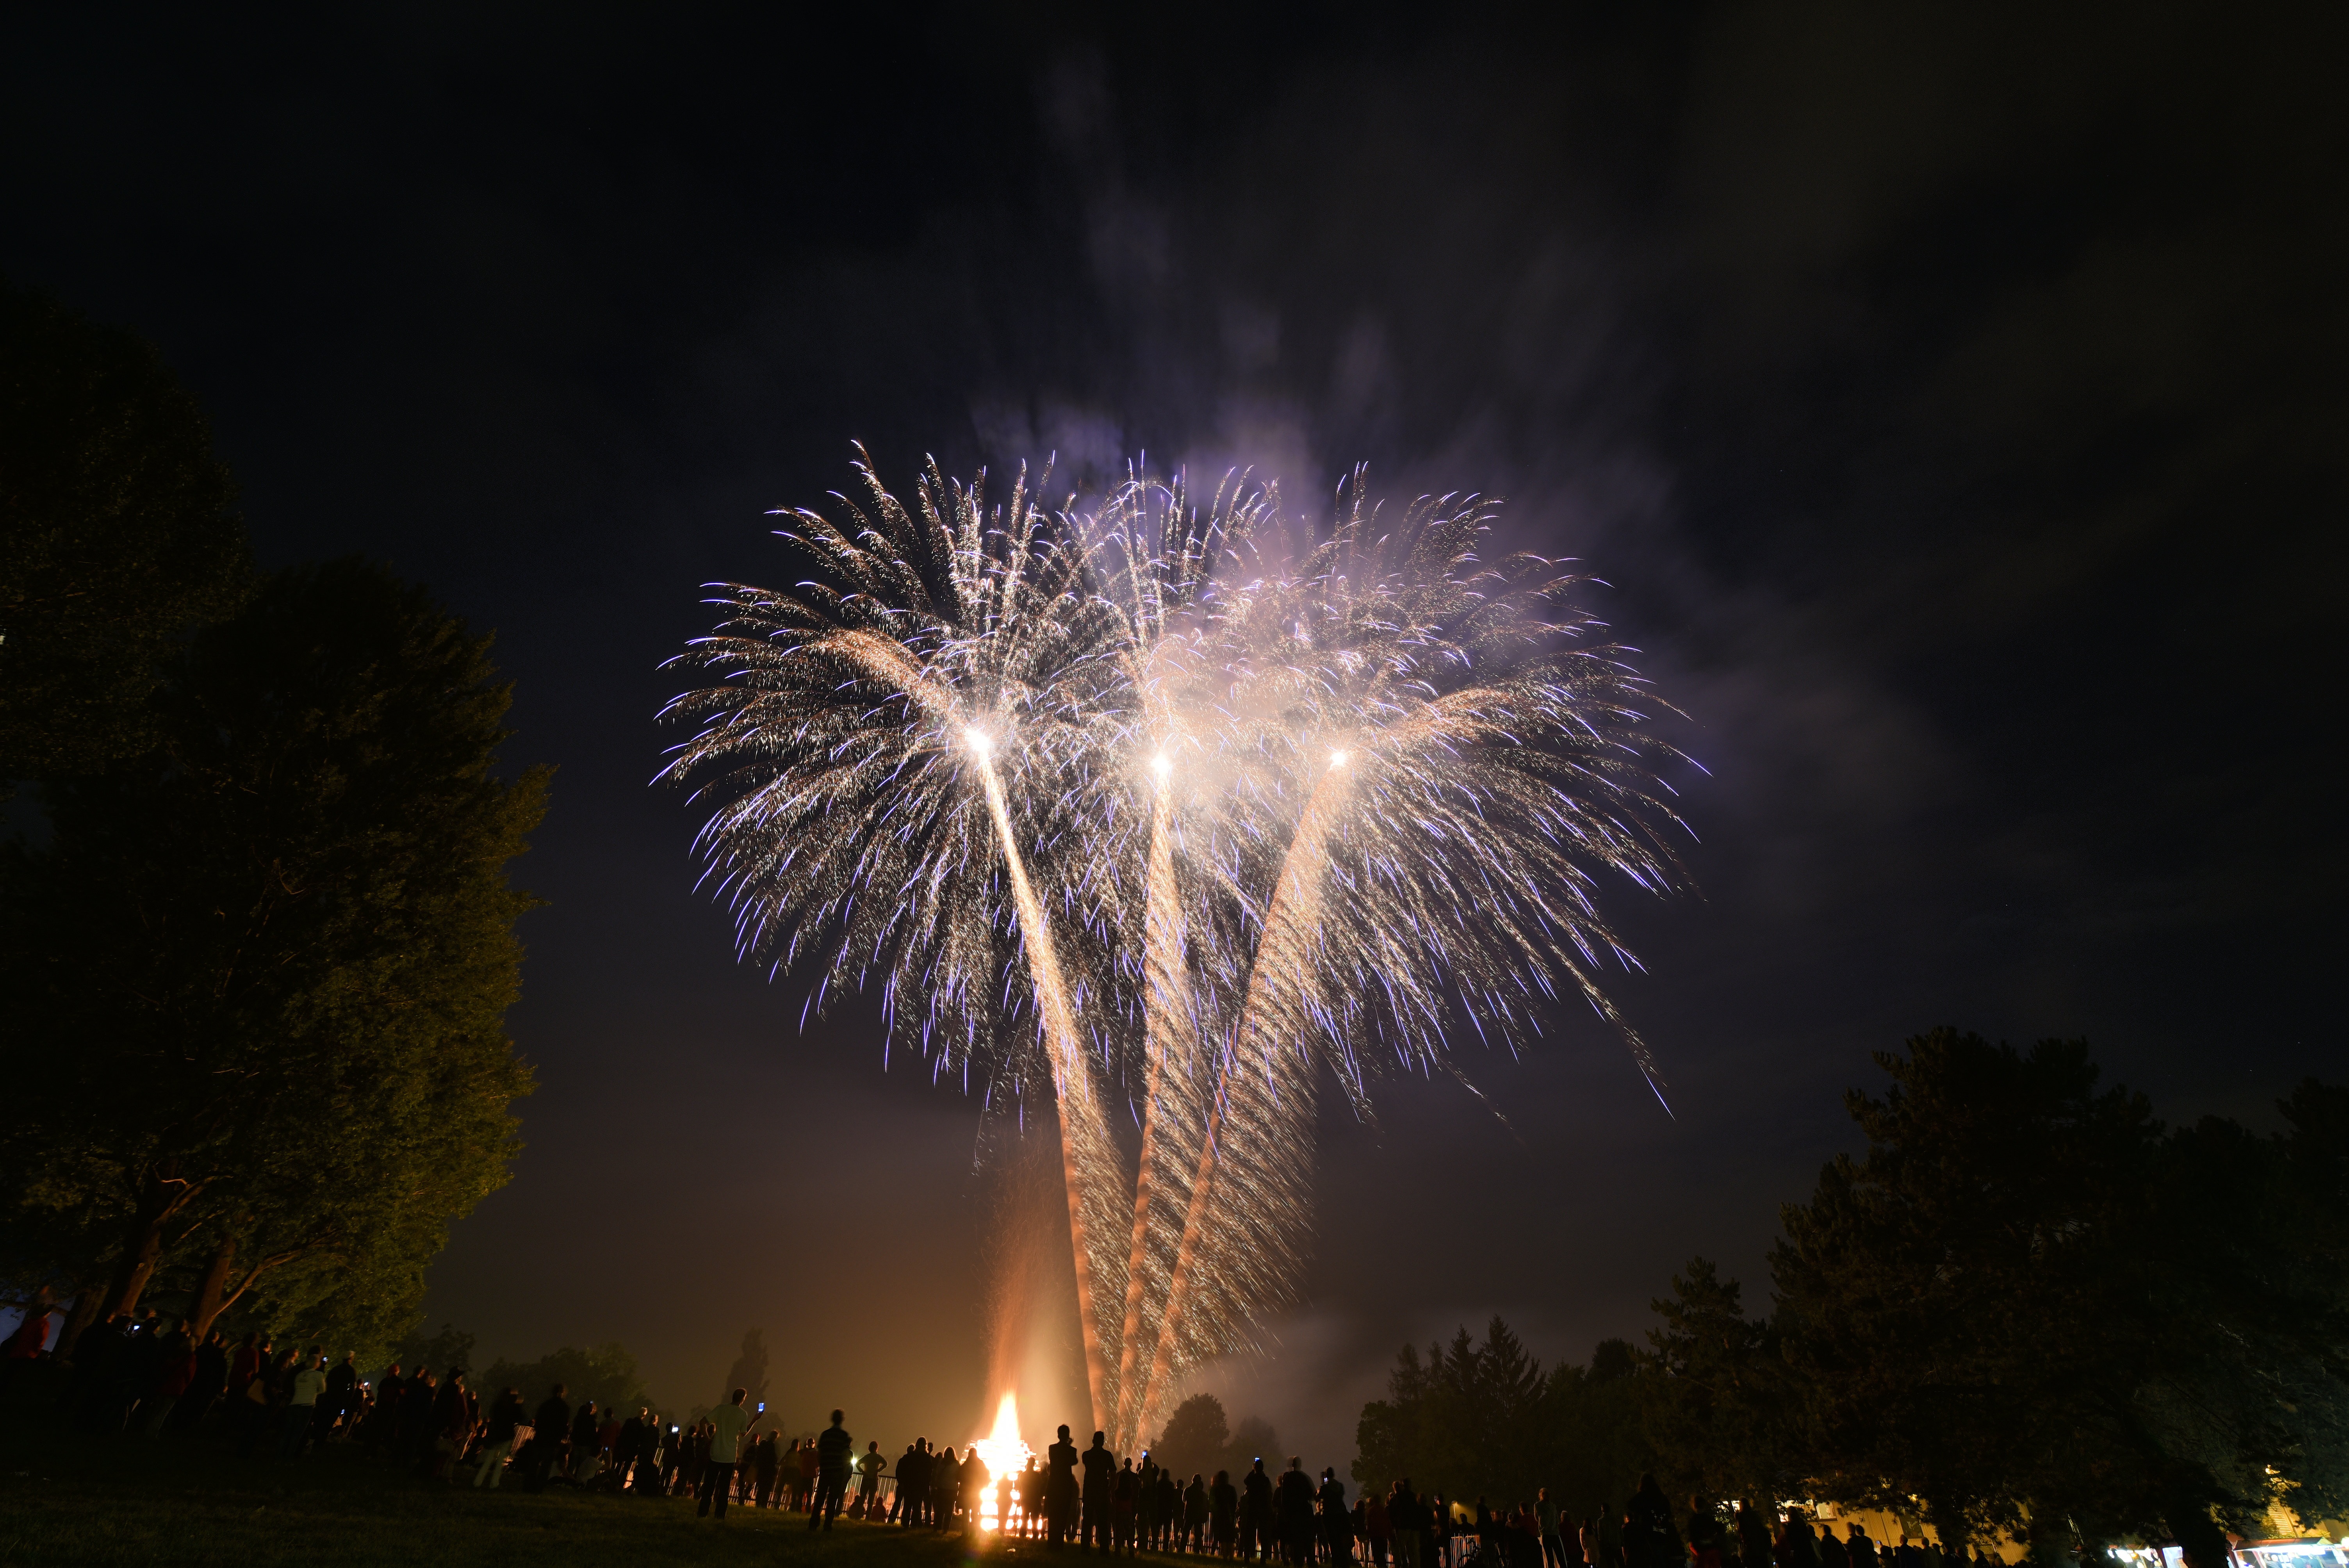
night, dark, recreation, celebration, explode, fireworks, event, anniversary, basel, august, 1st, outdoor recreation